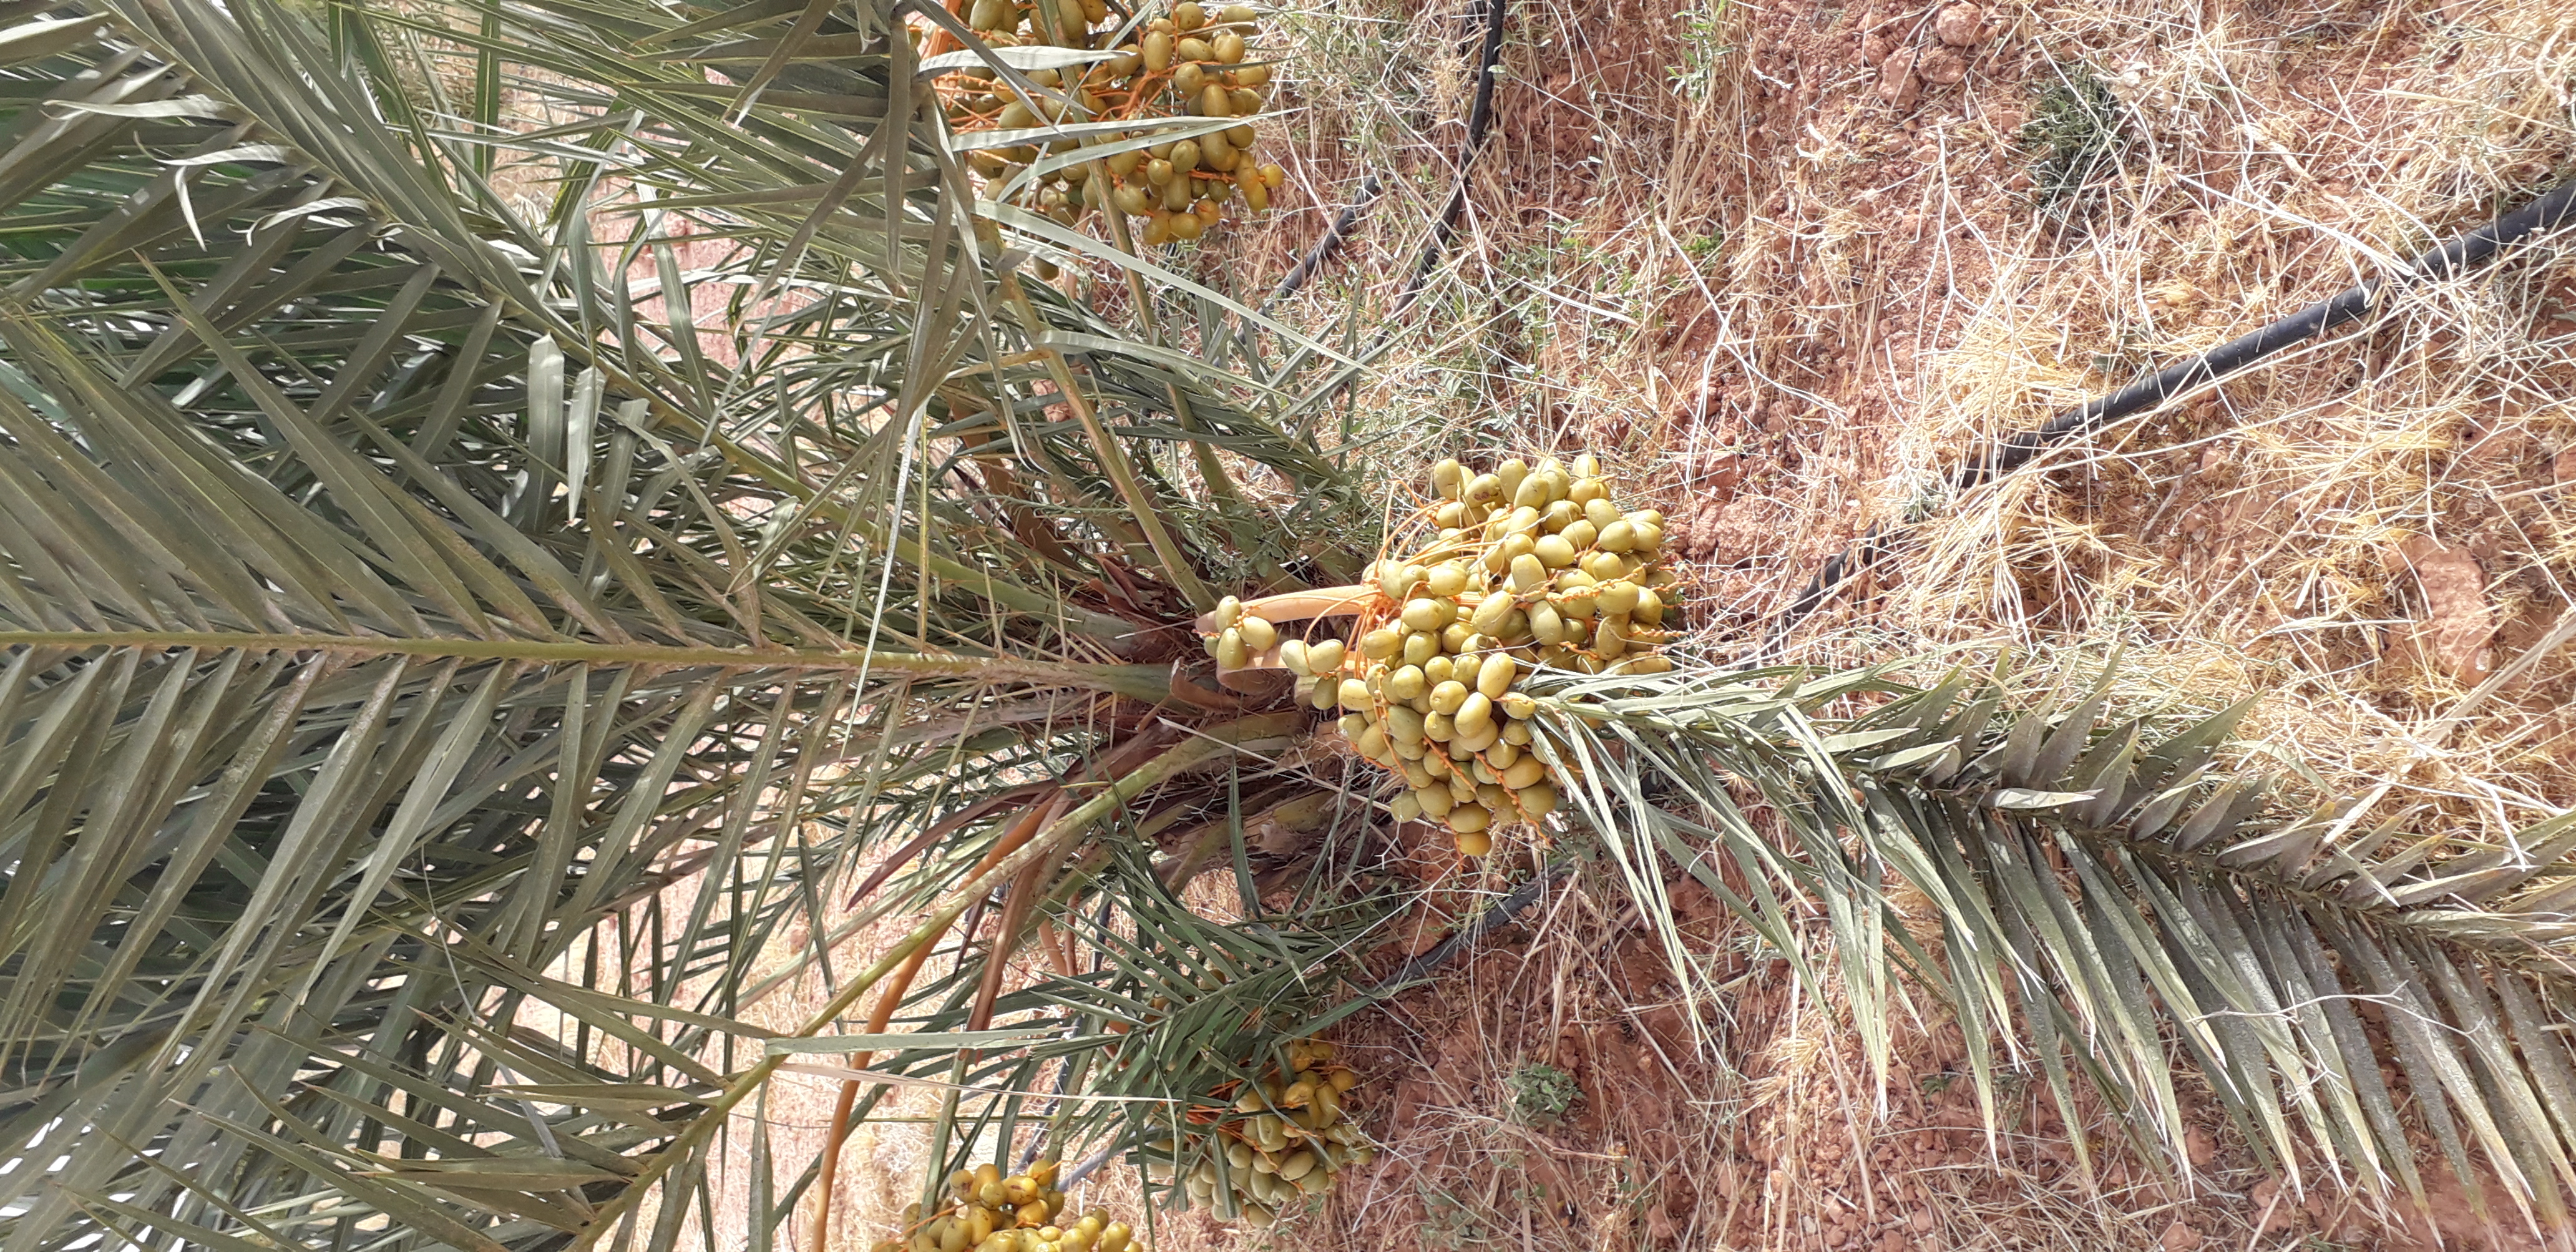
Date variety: Boufagous